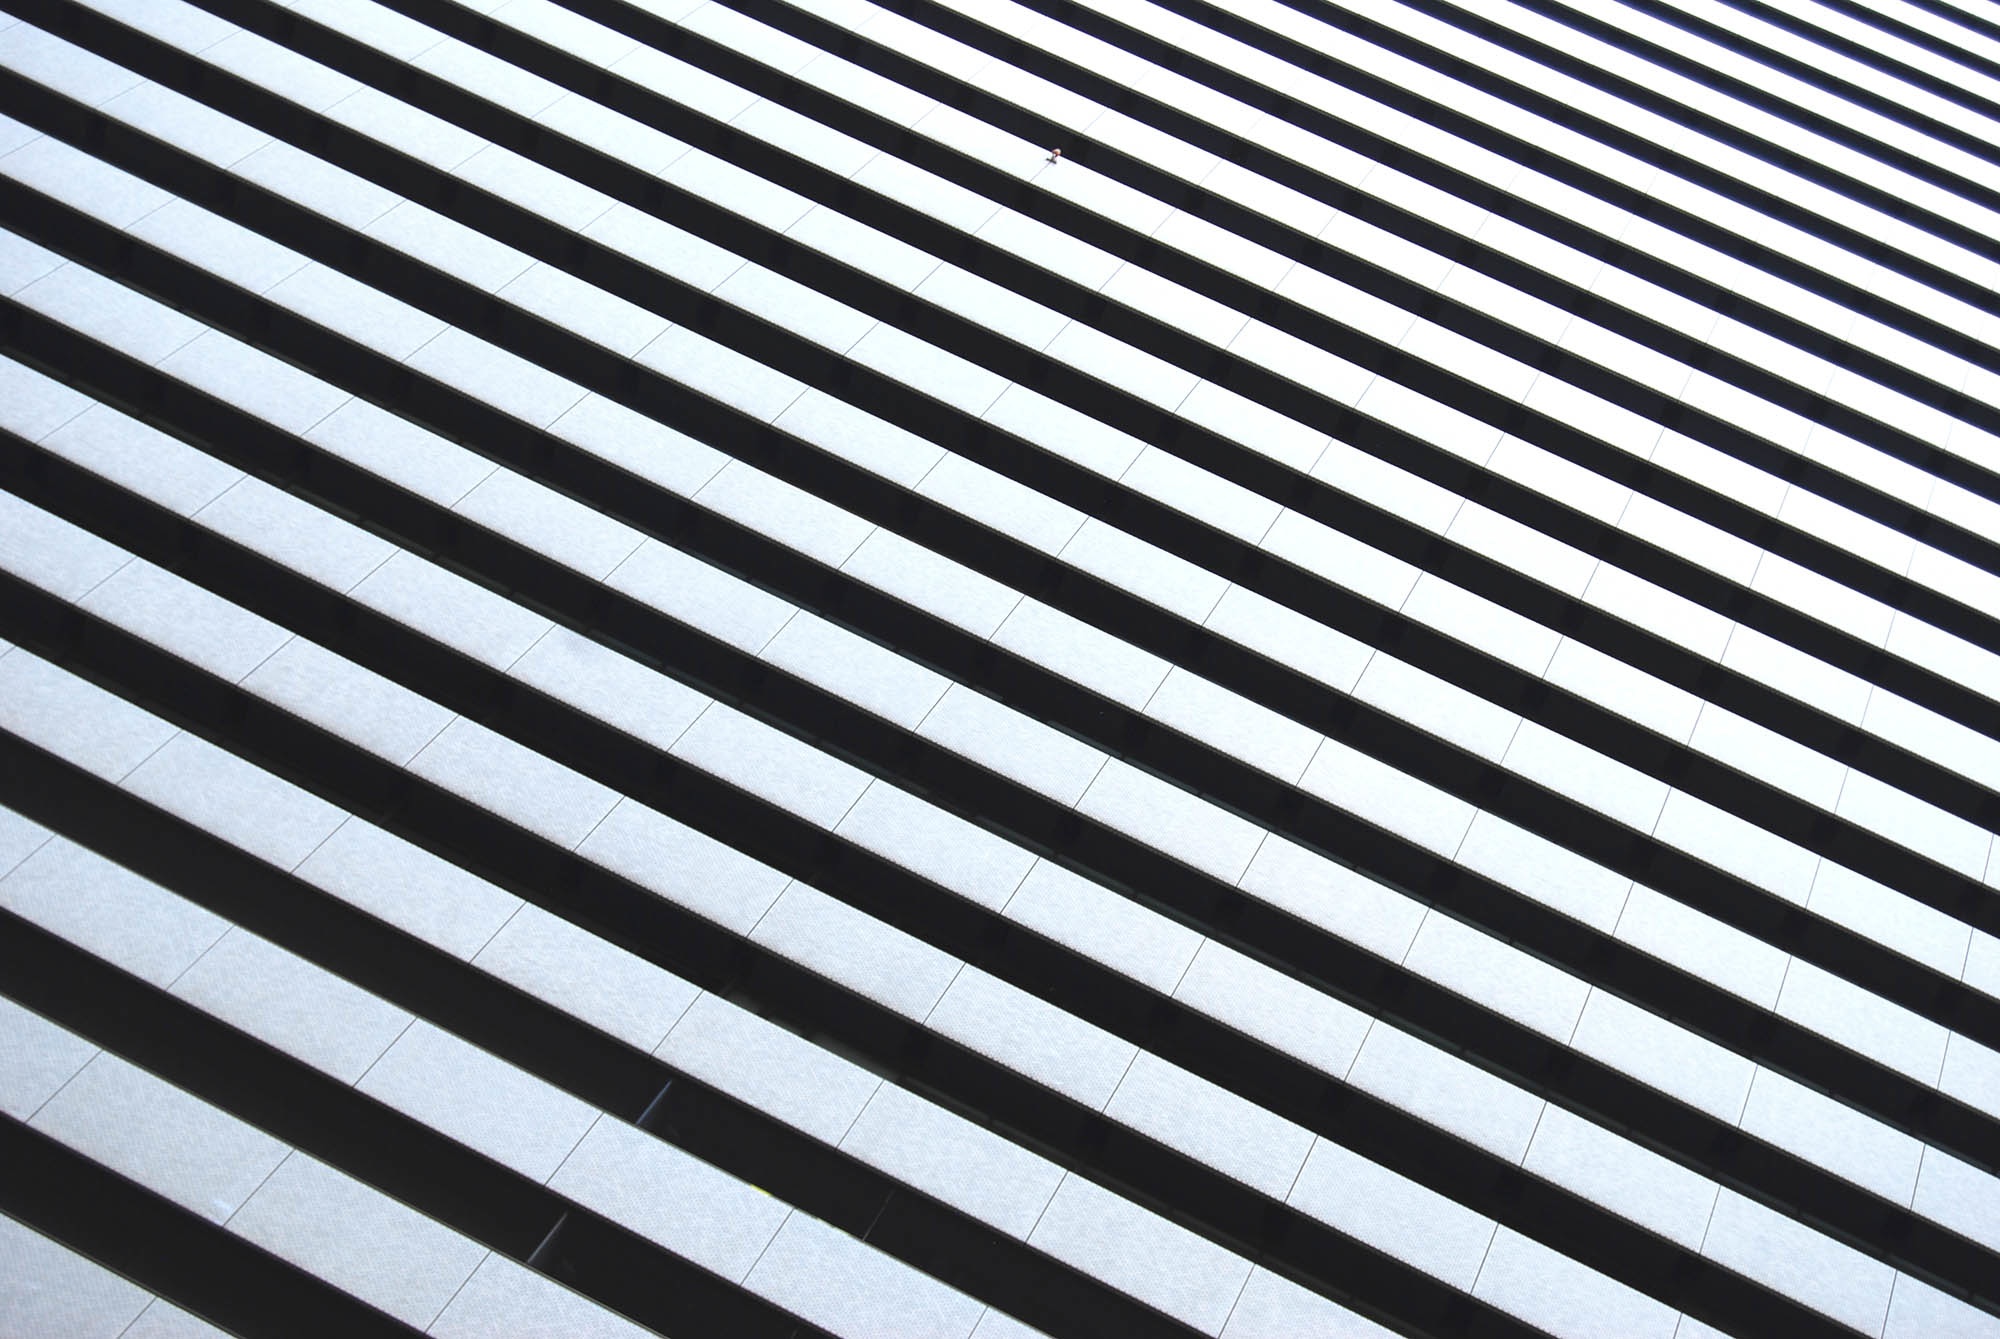
black and white, architecture, white, pattern, line, black, monochrome, circle, font, design, stripes, shape, rhythm, monochrome photography